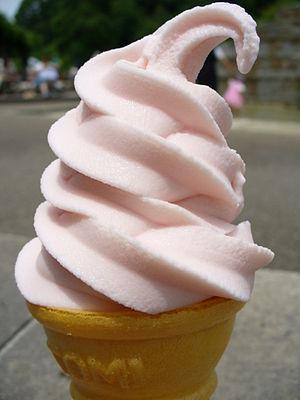
La glace à l'italienne, ou crème glacée molle au Québec, est un type de crème glacée très aérée, préparée dans une machine réfrigérante ou avec une poche à douille, qui la sert directement dans le cornet. Elle a la particularité d'être généralement moins grasse que les autres. Ce type de glace ne vient pas d'Italie mais des États-Unis ou elle prend le nom de Soft Serve.